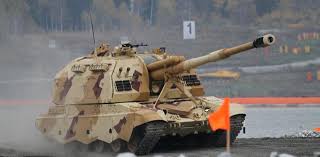
Label: 2S19_MSTA